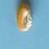
Maize quality: Good